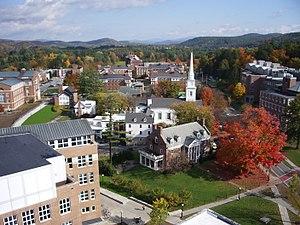
L’Ivy League est un groupe de huit universités privées du Nord-Est des États-Unis. Elles sont parmi les universités les plus anciennes et les plus prestigieuses du pays. Le terme « ivy league » a des connotations d'excellence universitaire, de grande sélectivité des admissions ainsi que d'élitisme social.
Une université est une institution d'enseignements supérieurs, d'études et de recherches, constituée par la réunion de divers établissements nommés suivant les traditions « collèges » ou « facultés », « instituts », « départements », « centres », « sections », « unités » ou écoles spécifiques, mais aussi bibliothèque ou atelier, médiathèque ou musée… formant un ensemble administratif cohérent avec un statut de droit défini, public, privé ou éventuellement mixte. Sous cette égide légale et administrative sont ainsi rassemblées ou monopolisées la production, la conservation et la transmission de différents champs choisis d'études et de connaissance.